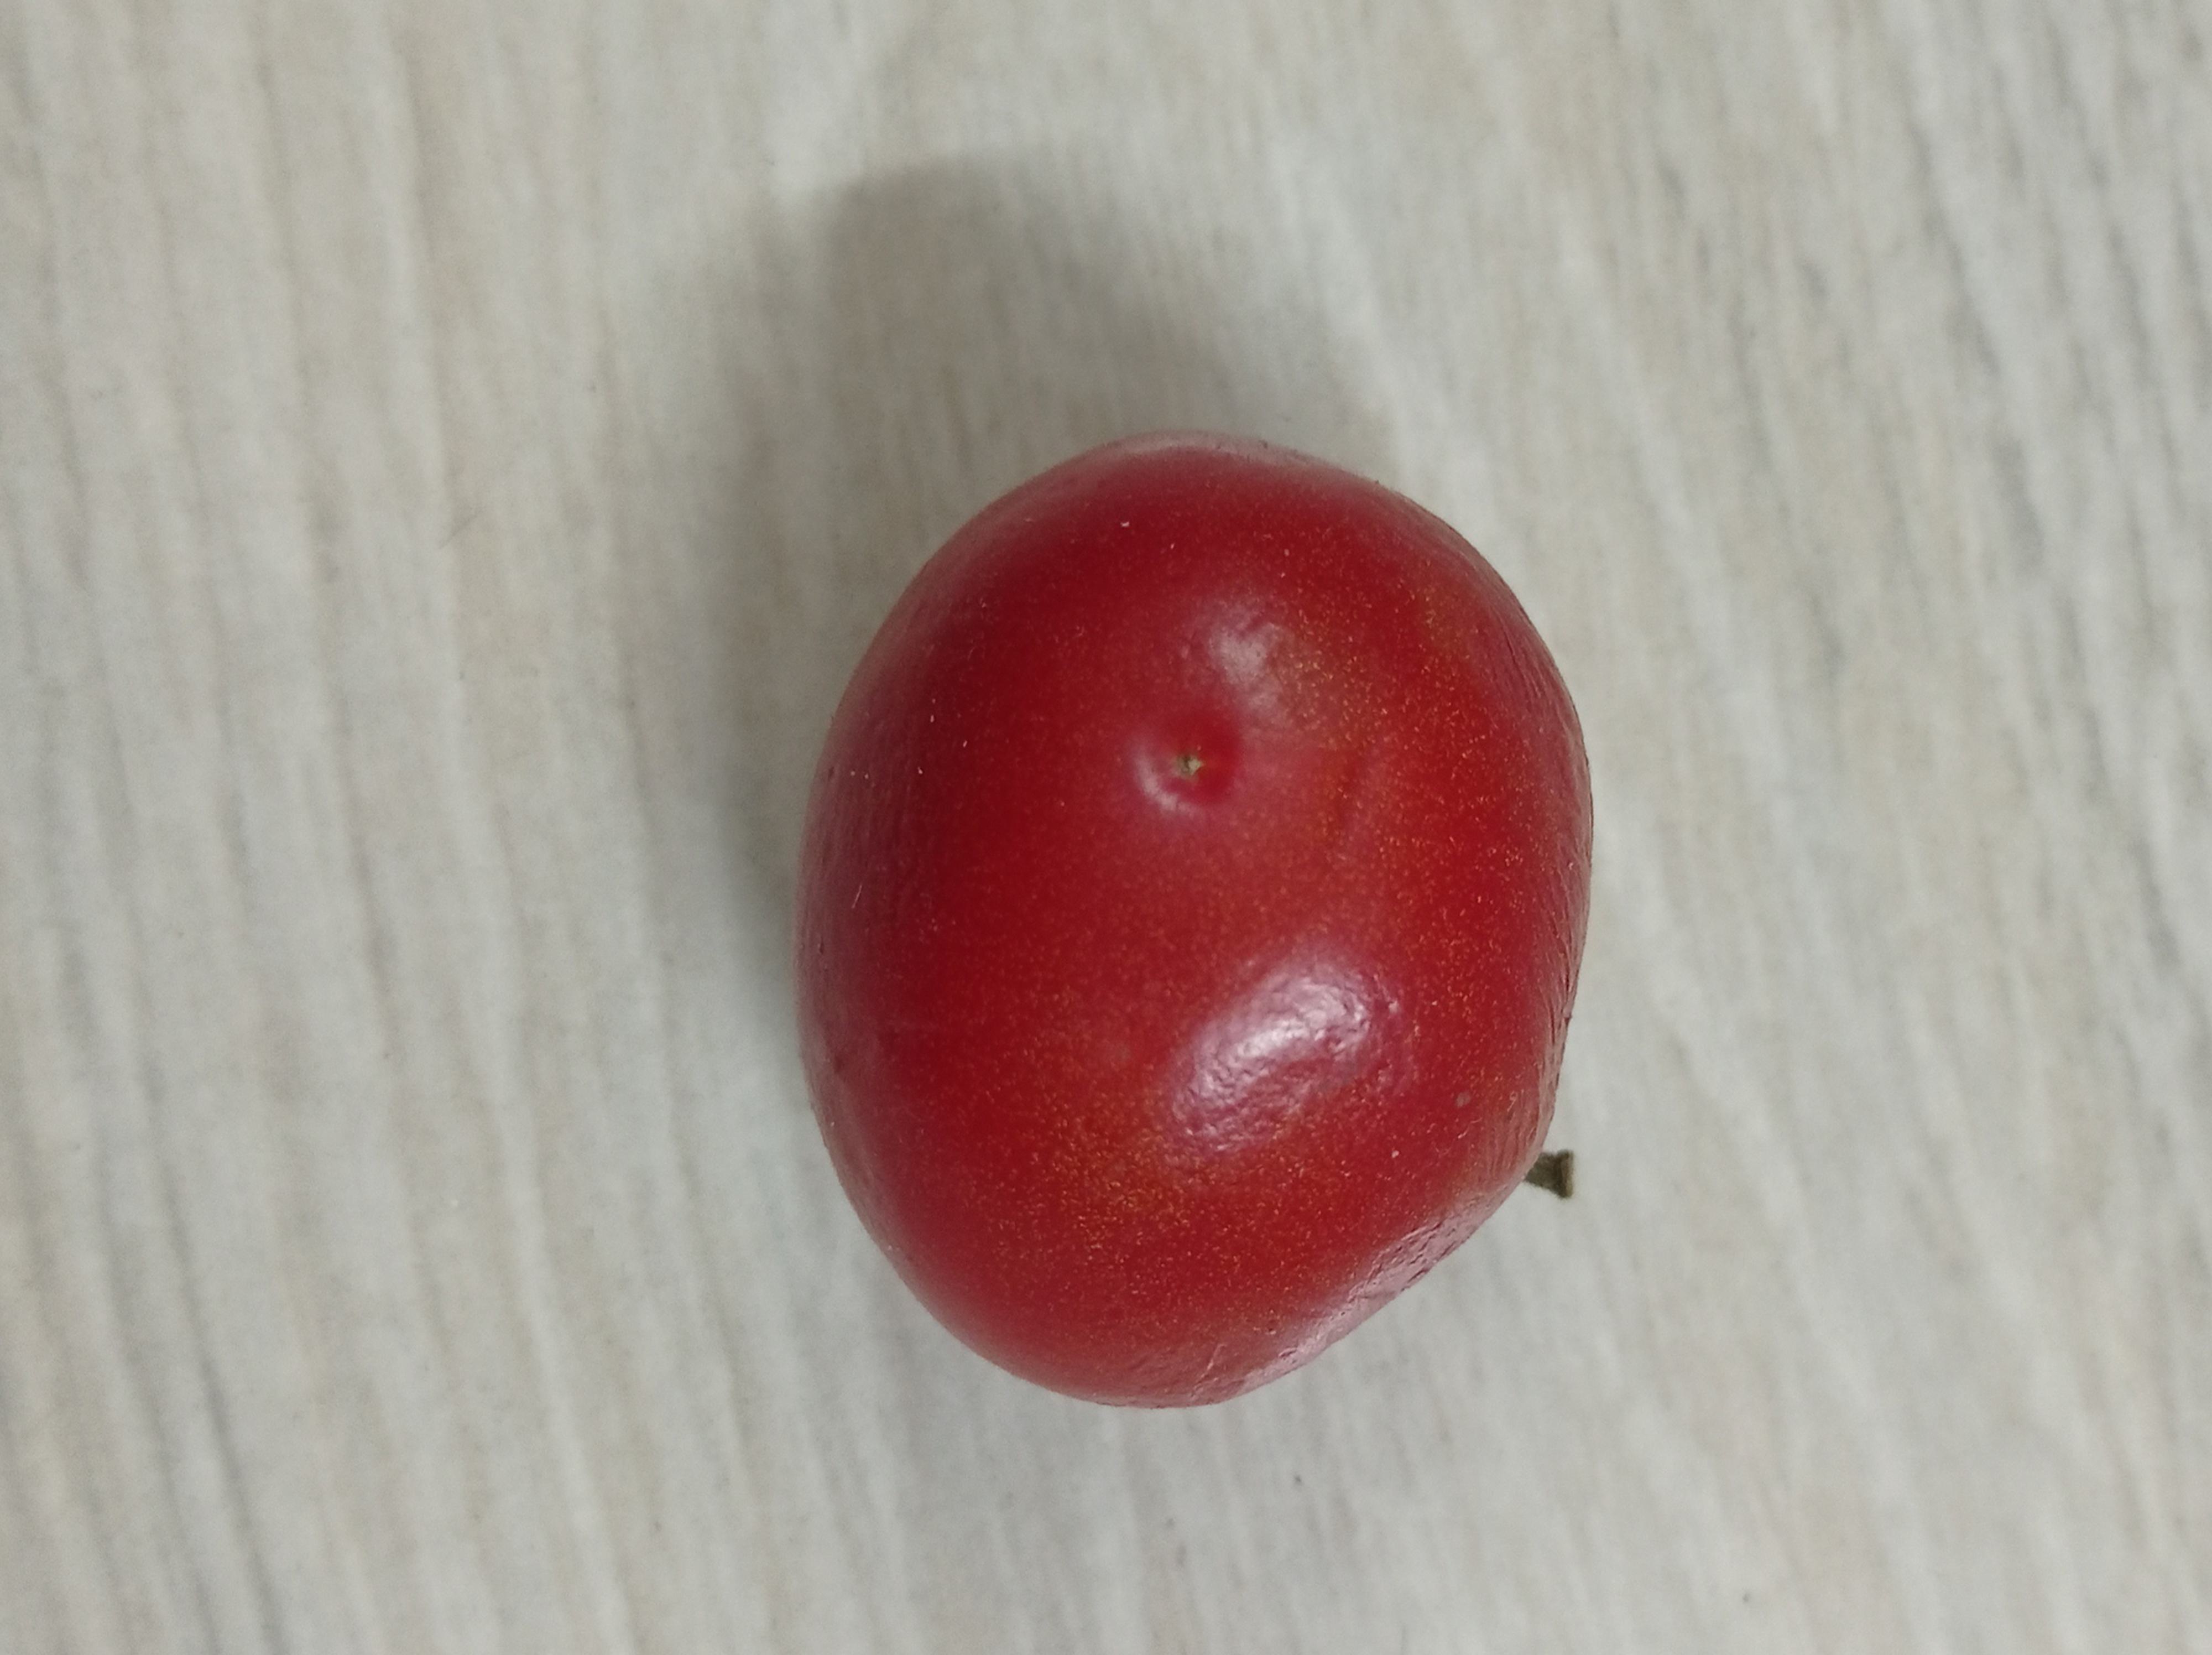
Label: Fresh